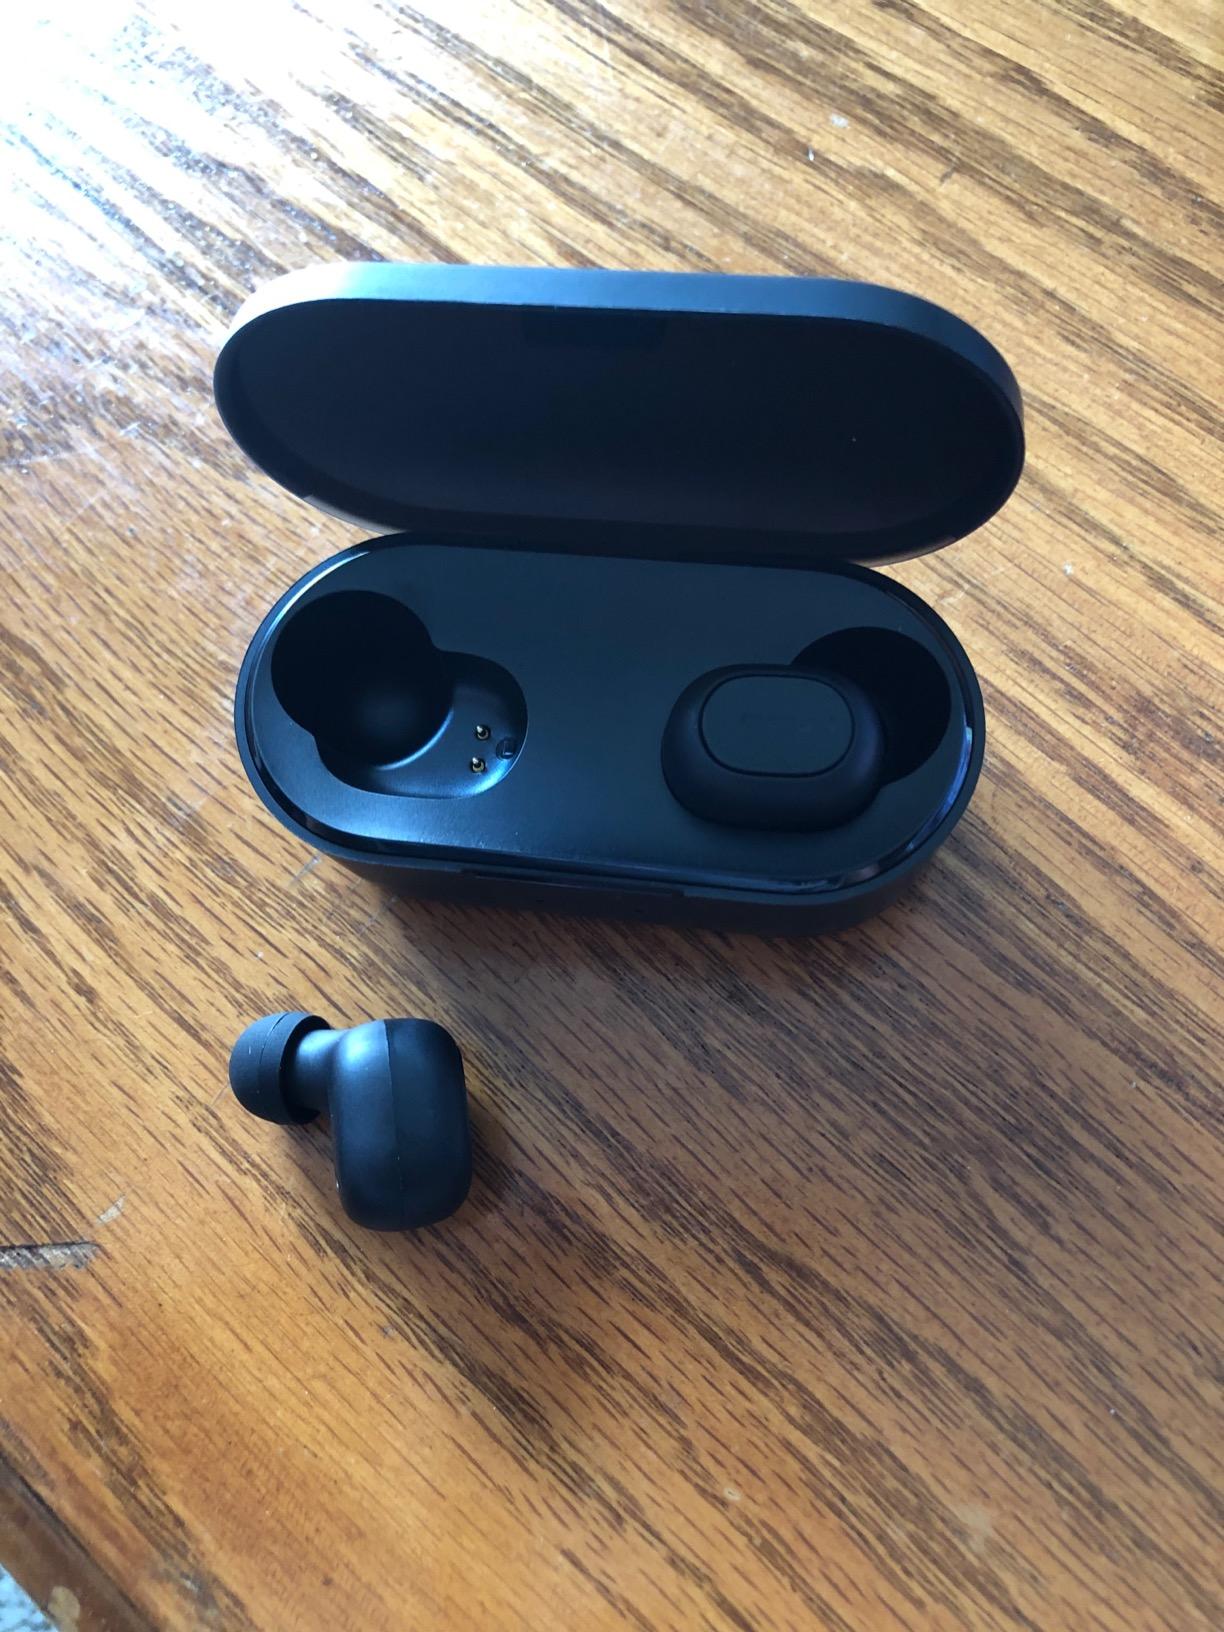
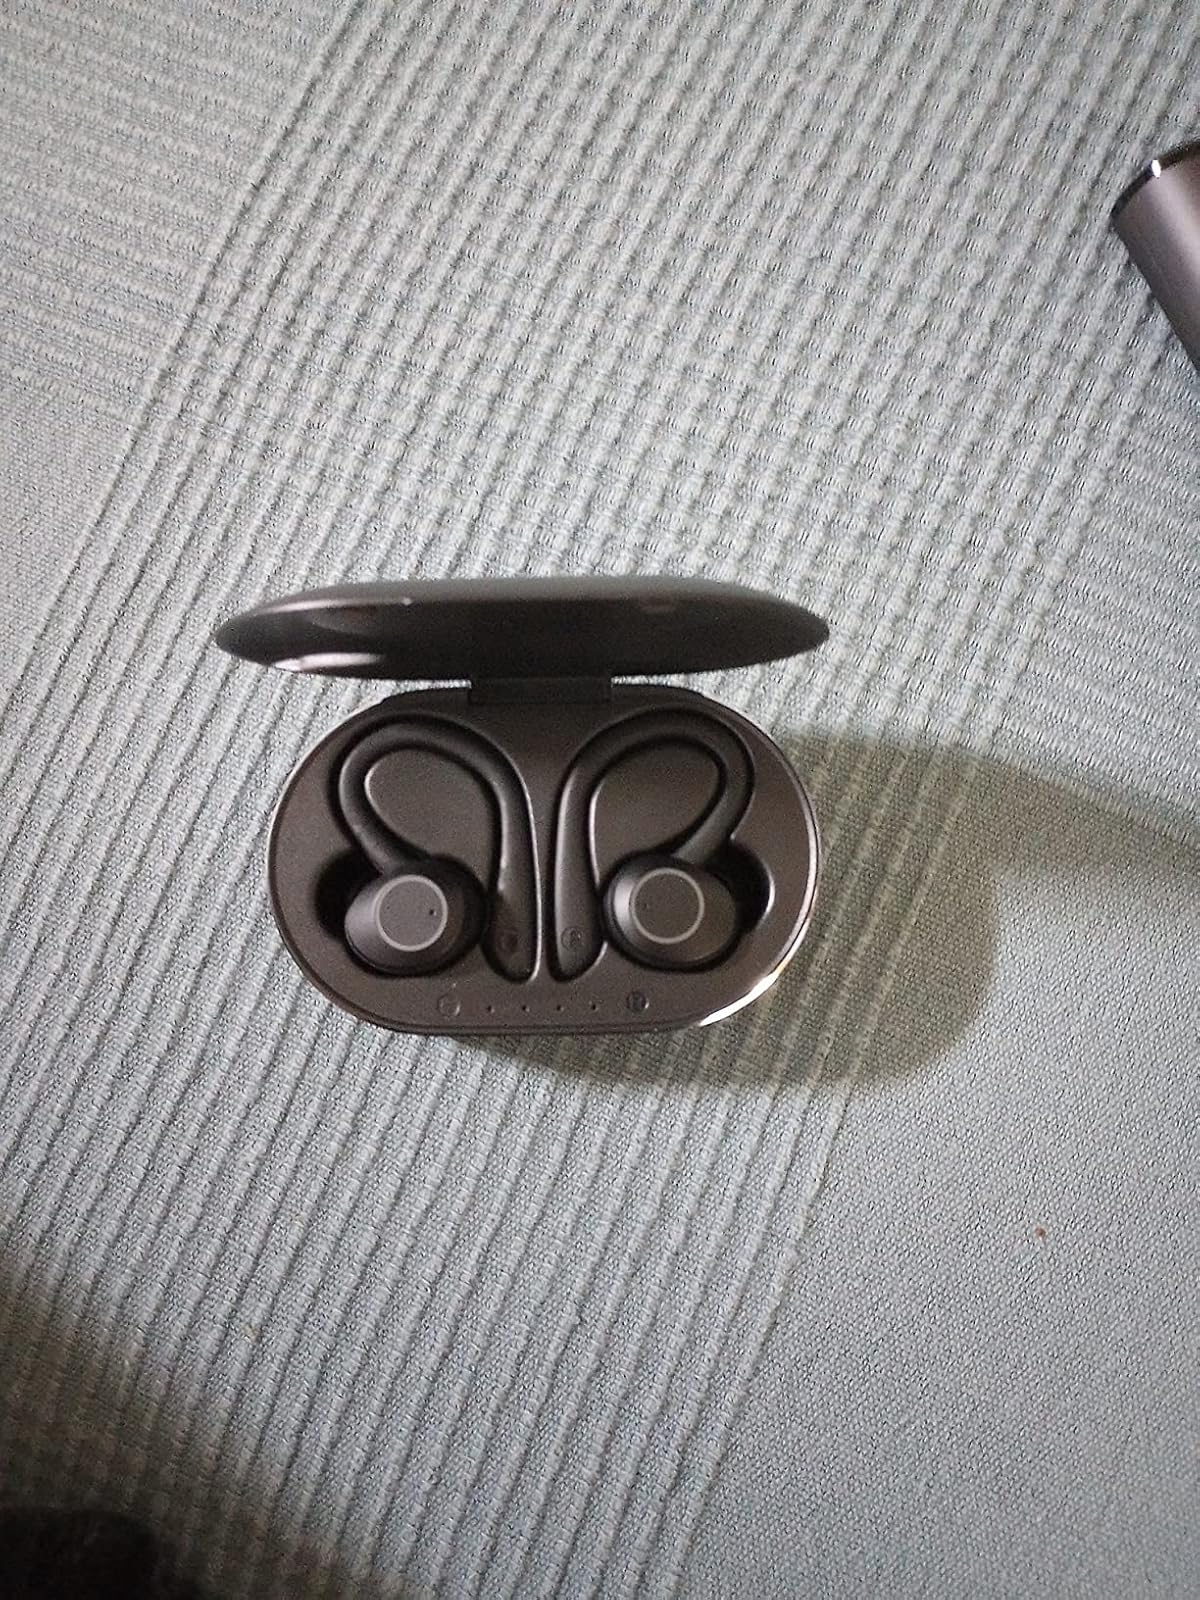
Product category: earbuds
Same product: no